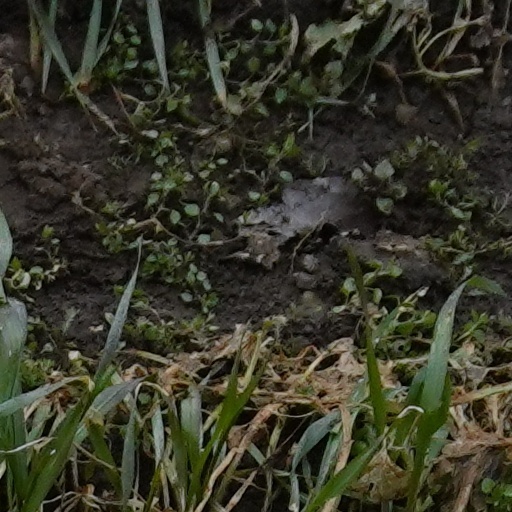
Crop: wheat